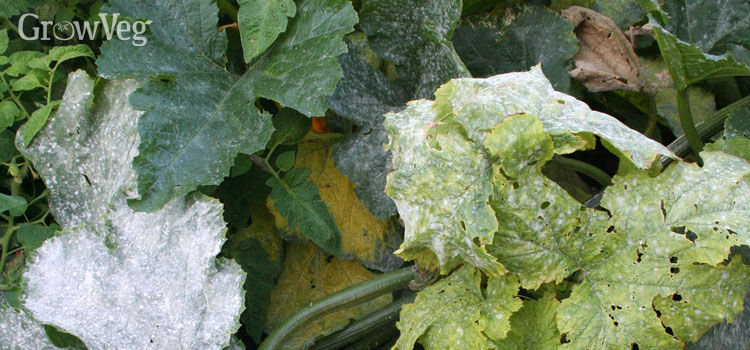
Labels: Squash Powdery mildew leaf, Squash Powdery mildew leaf